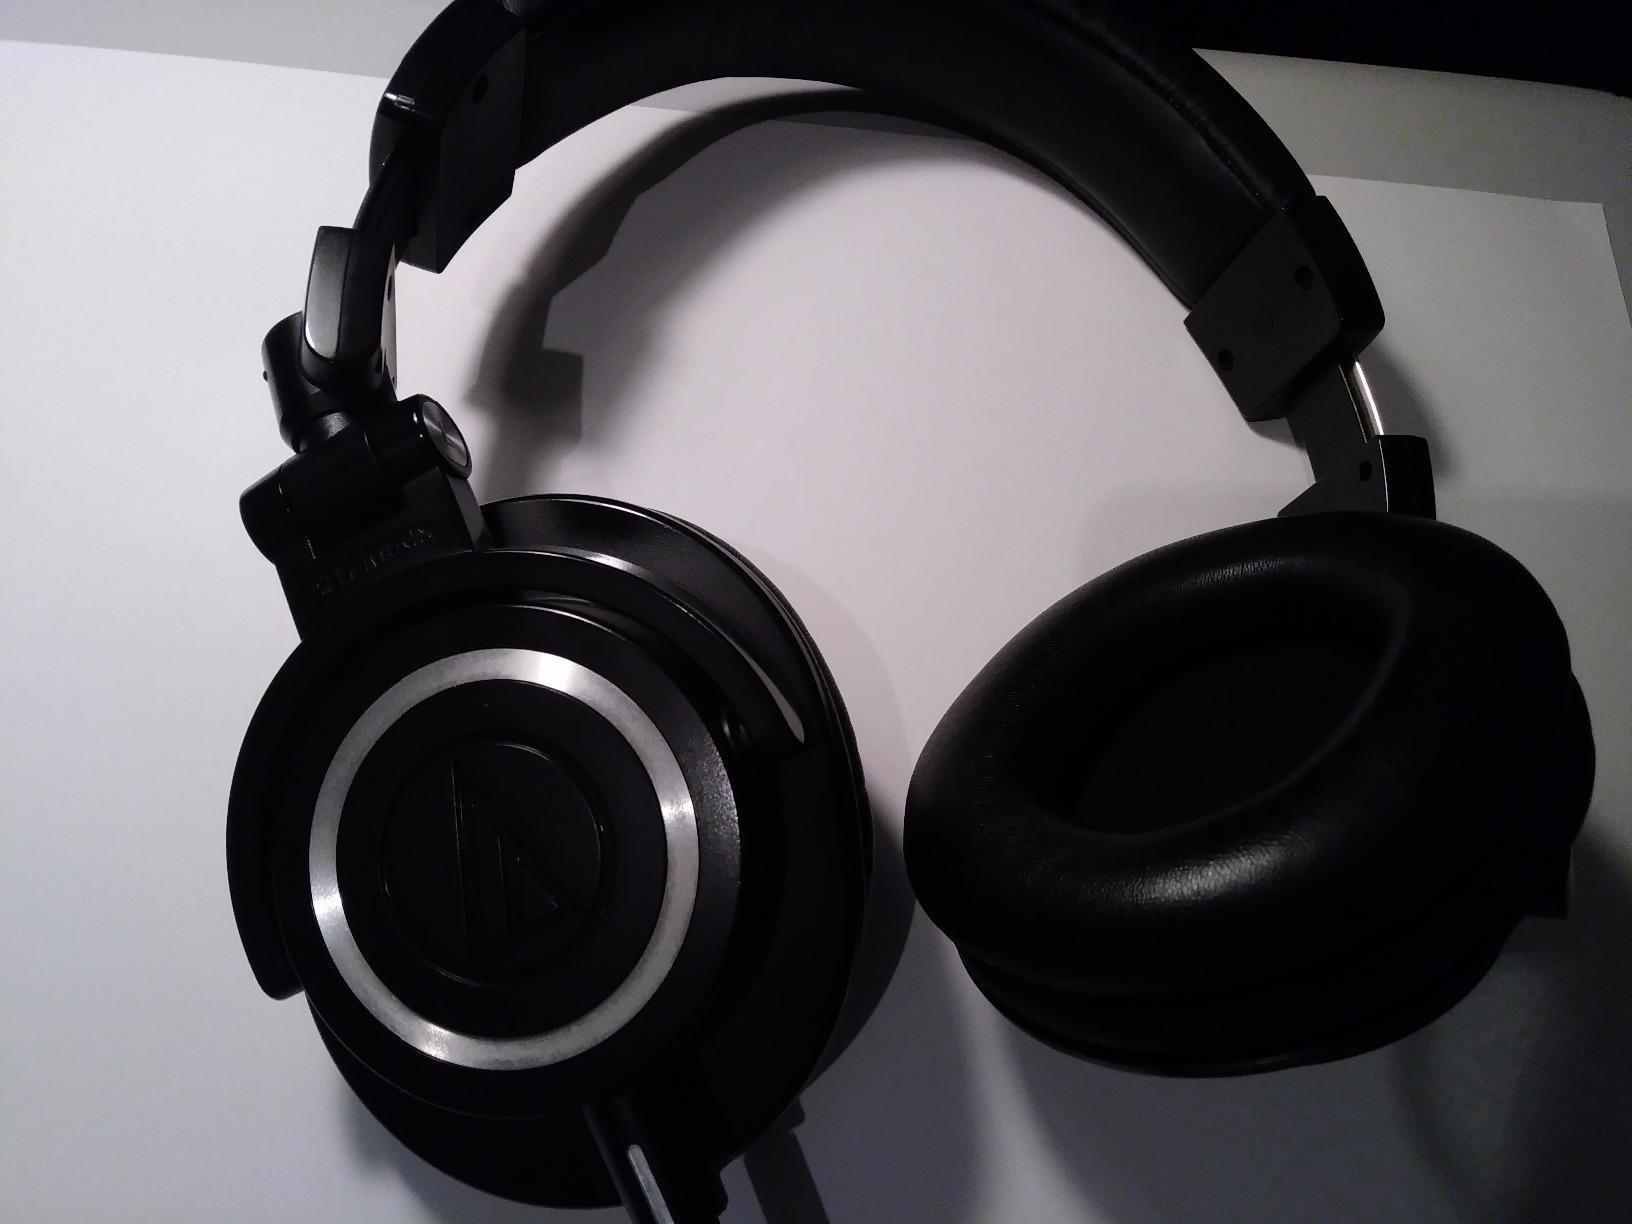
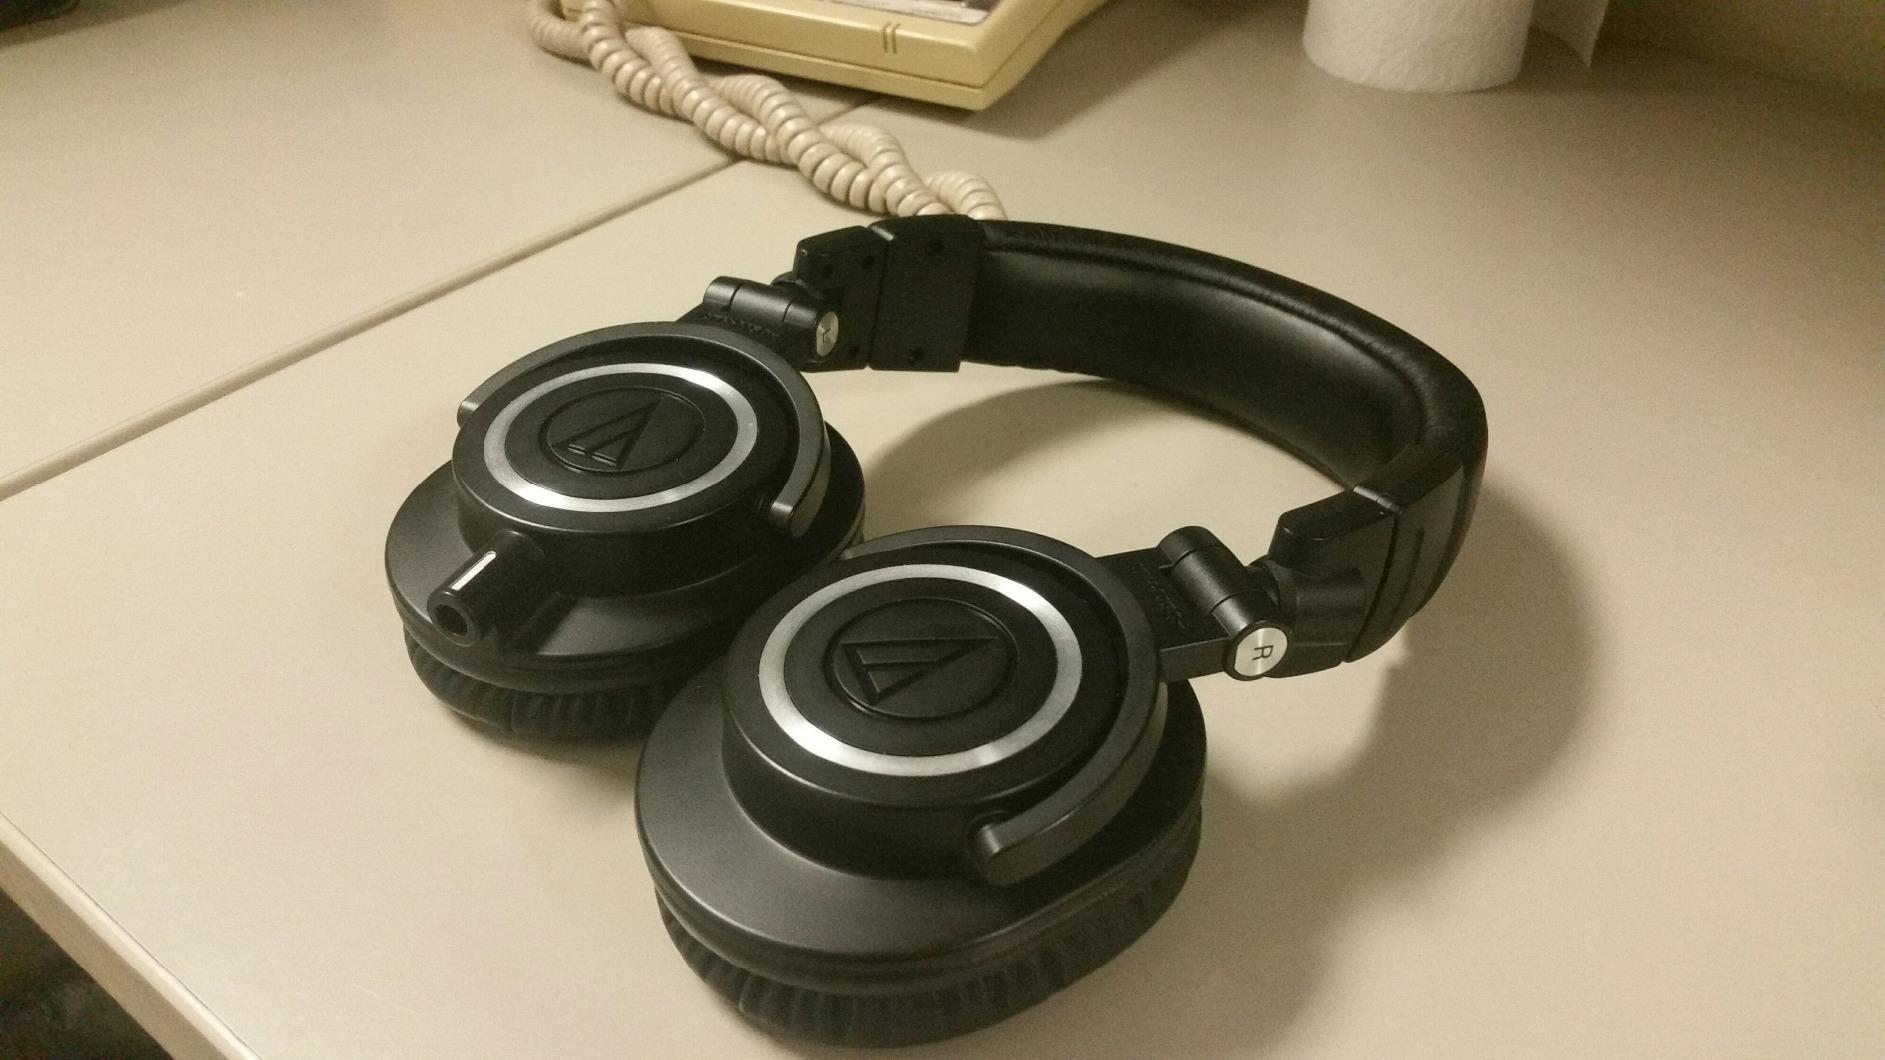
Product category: headphones
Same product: yes